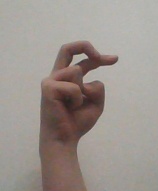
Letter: zay